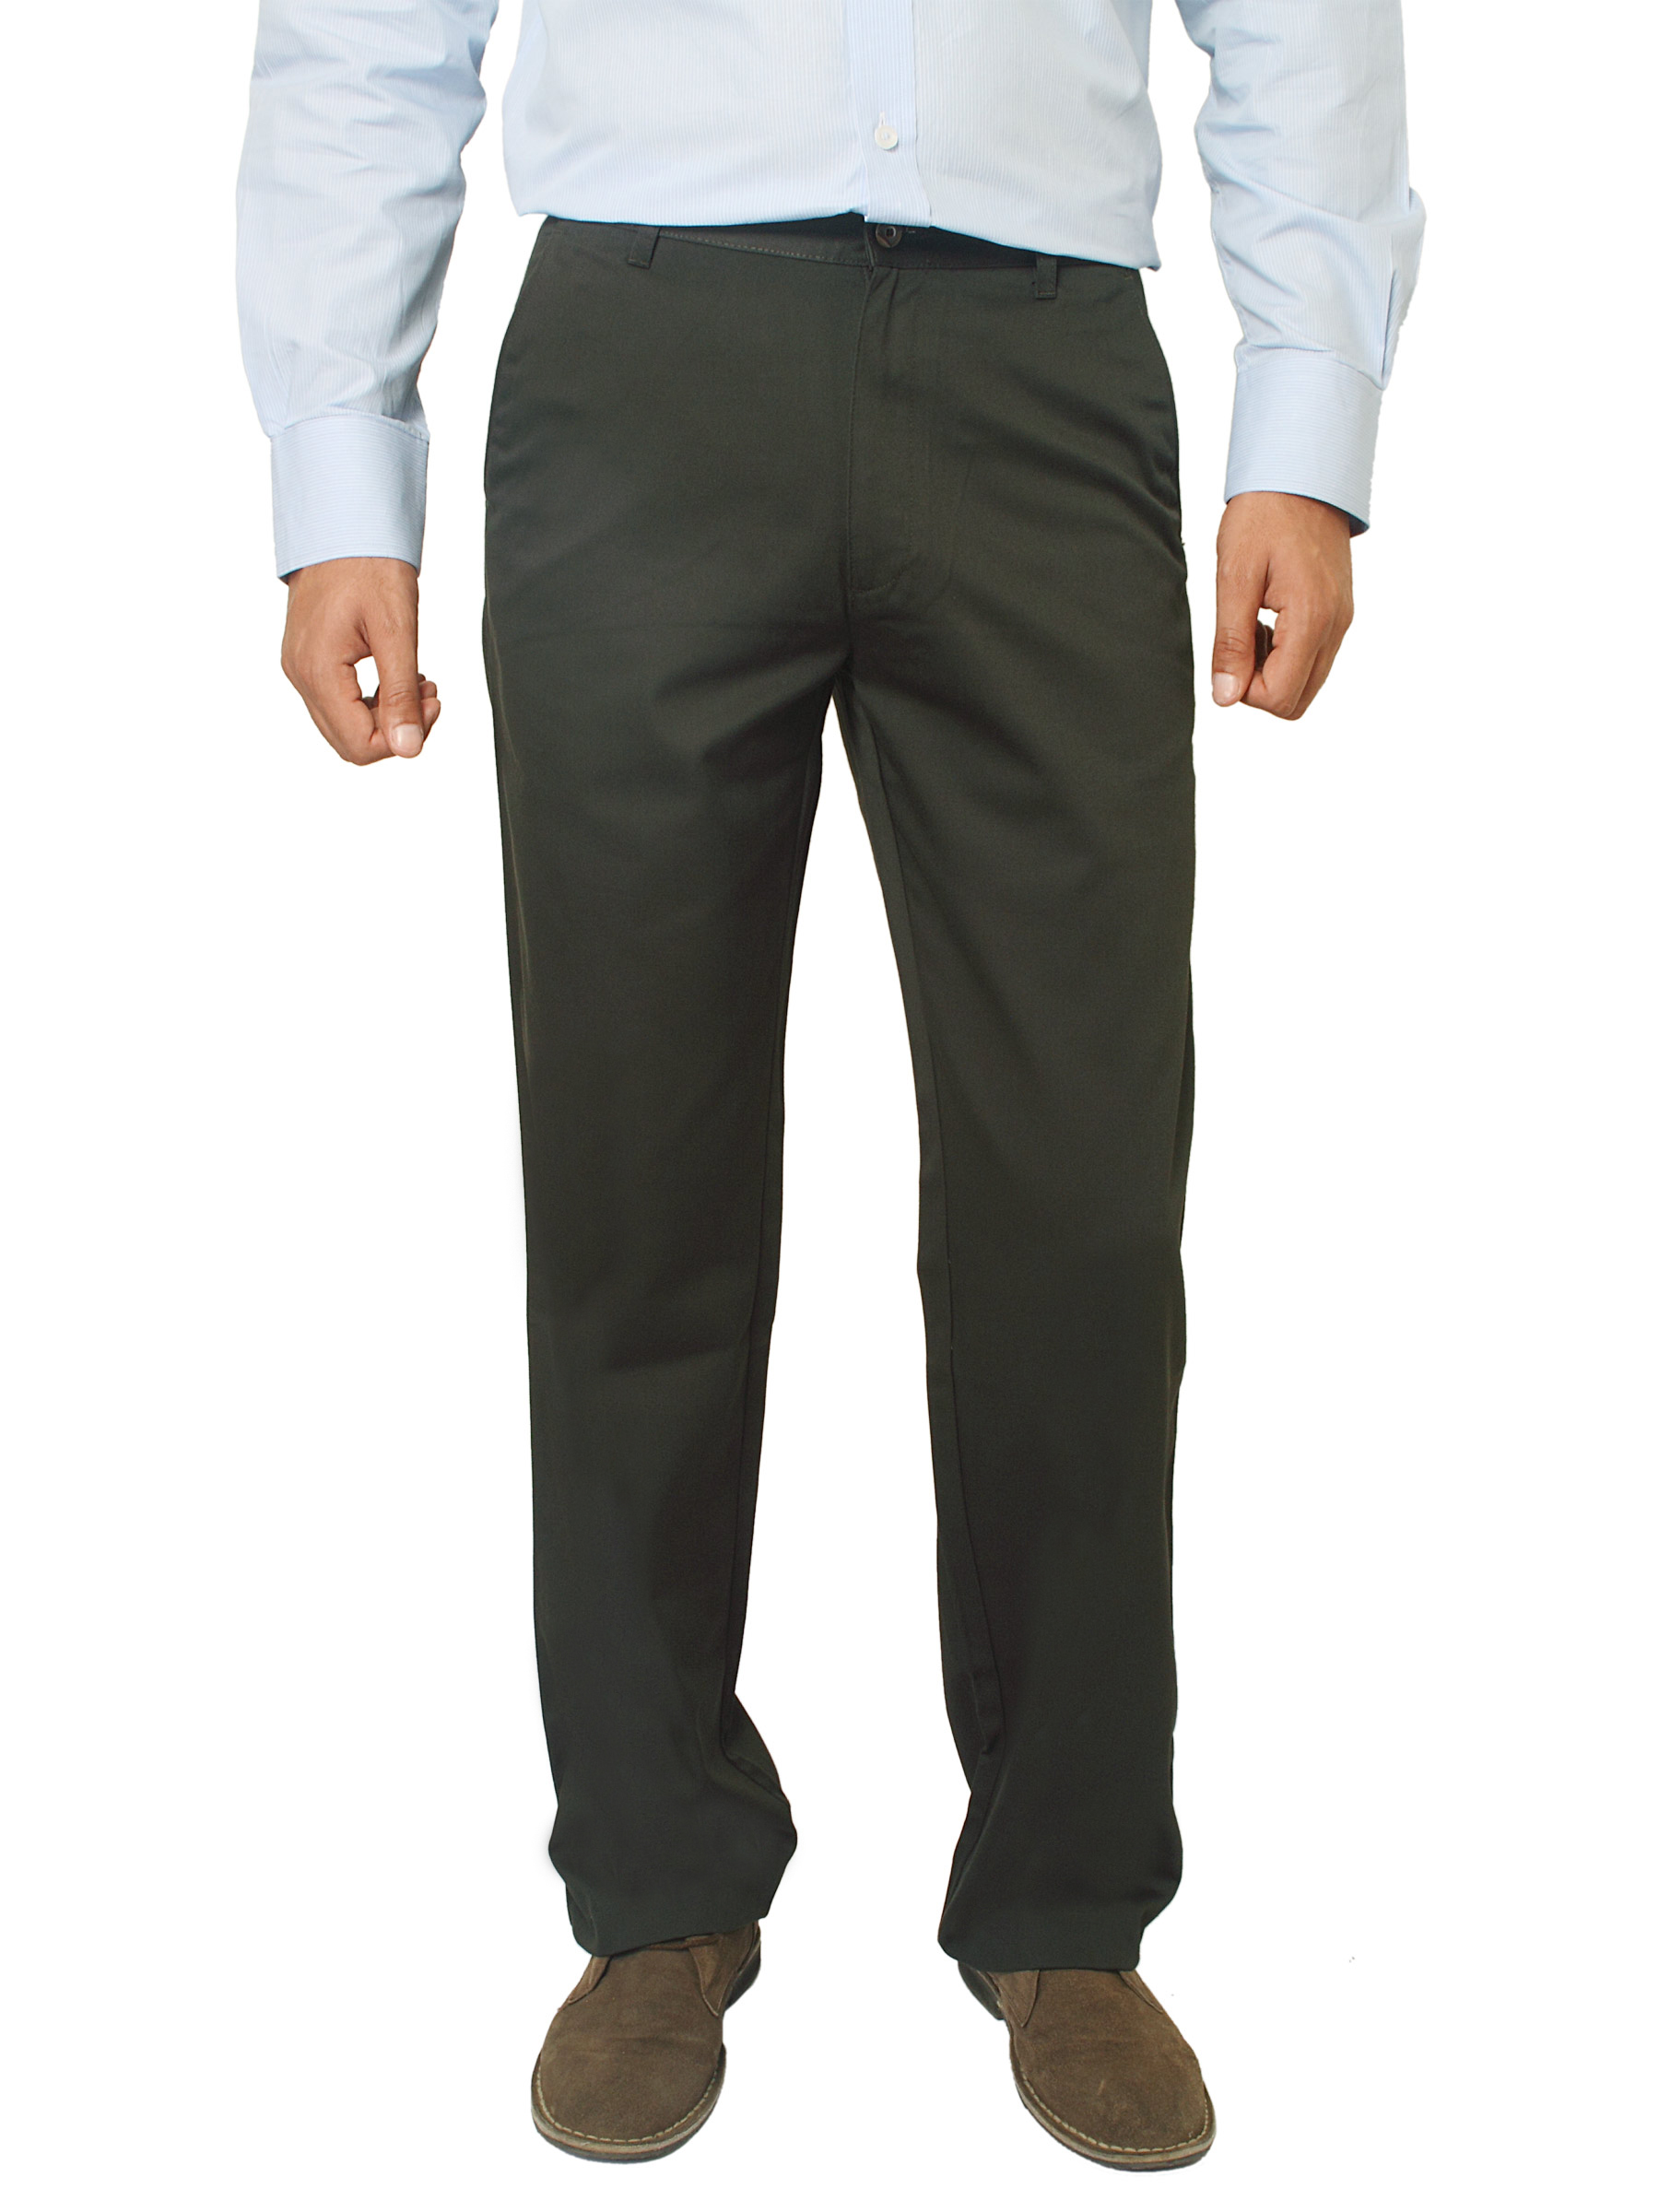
Basics Men Green Trousers
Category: Apparel / Bottomwear / Trousers
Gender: Men
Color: Green
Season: Summer 2013
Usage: Formal